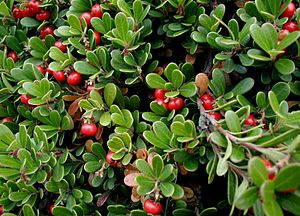
Melbærris
Hede-Melbærris (Arctostaphylos uva-ursi)med bær i det nordøstlige Island.
Melbærris er en slægt med ca. 60 arter, som er udbredt cirkumpolart i Europa, Asien og Nordamerika. Det er flerårige, træagtige planter, som har vækstformer lige fra krybende dværgbuske til små træer. De fleste er stedsegrønne med spredtstillede blade, der er ovale eller omvendt ægformede med hel rand. Blomsterne er samlet i små stande med 2-20 enkeltblomster. De enkelte blomster er klokkeformede med hvide eller lyserøde kronblade. Frugterne er bær med mange, små frø.